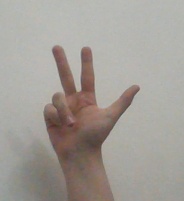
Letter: al